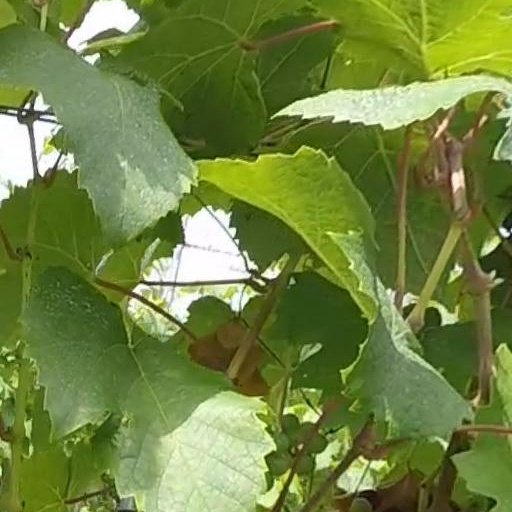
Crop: grape